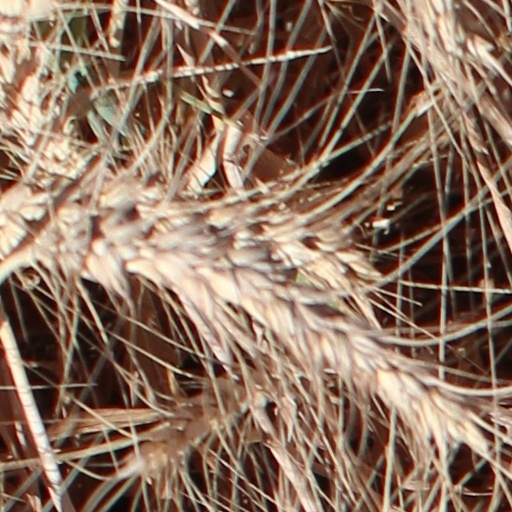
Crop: wheat